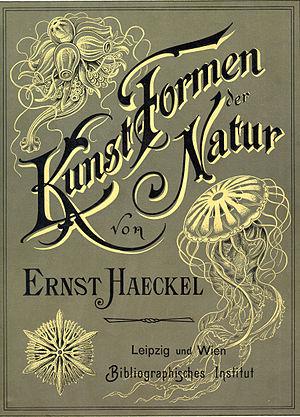
Formes artistiques de la Nature est un livre de lithographies illustratives de sciences naturelles publié par le biologiste allemand Ernst Haeckel.